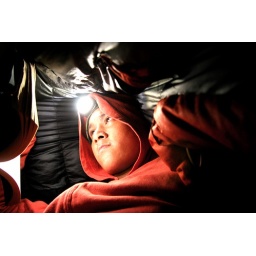
Reading under sleeping bag